Church of Saint-Philbert-de-Grand-Lieu

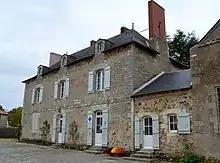
Abbey Priory.

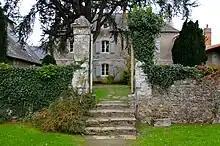
The priory from the garden

Around the abbey church are the former parts of the abbey. The medieval garden, also known as the jardin des simples, it comprises three areas between the abbey church and the Boulogne river: the cloistered garden, the cemetery orchard and the medicinal garden.